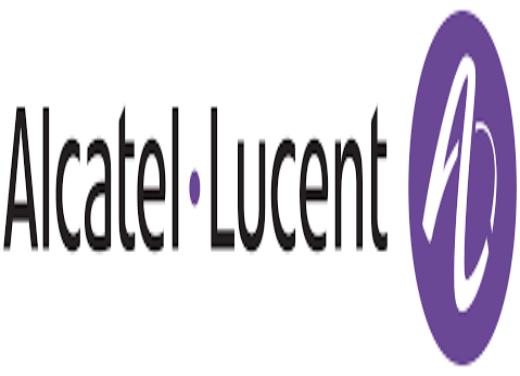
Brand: Alcatel-1
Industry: Electronic